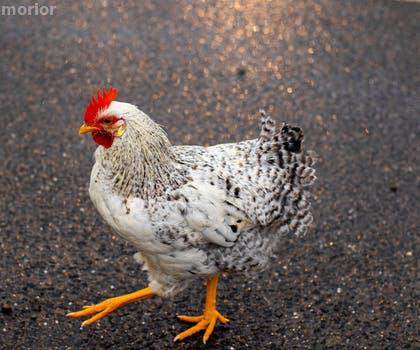
Label: Watermark